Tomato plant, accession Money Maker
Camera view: bottom (45 deg); turntable rotation: 30 degrees
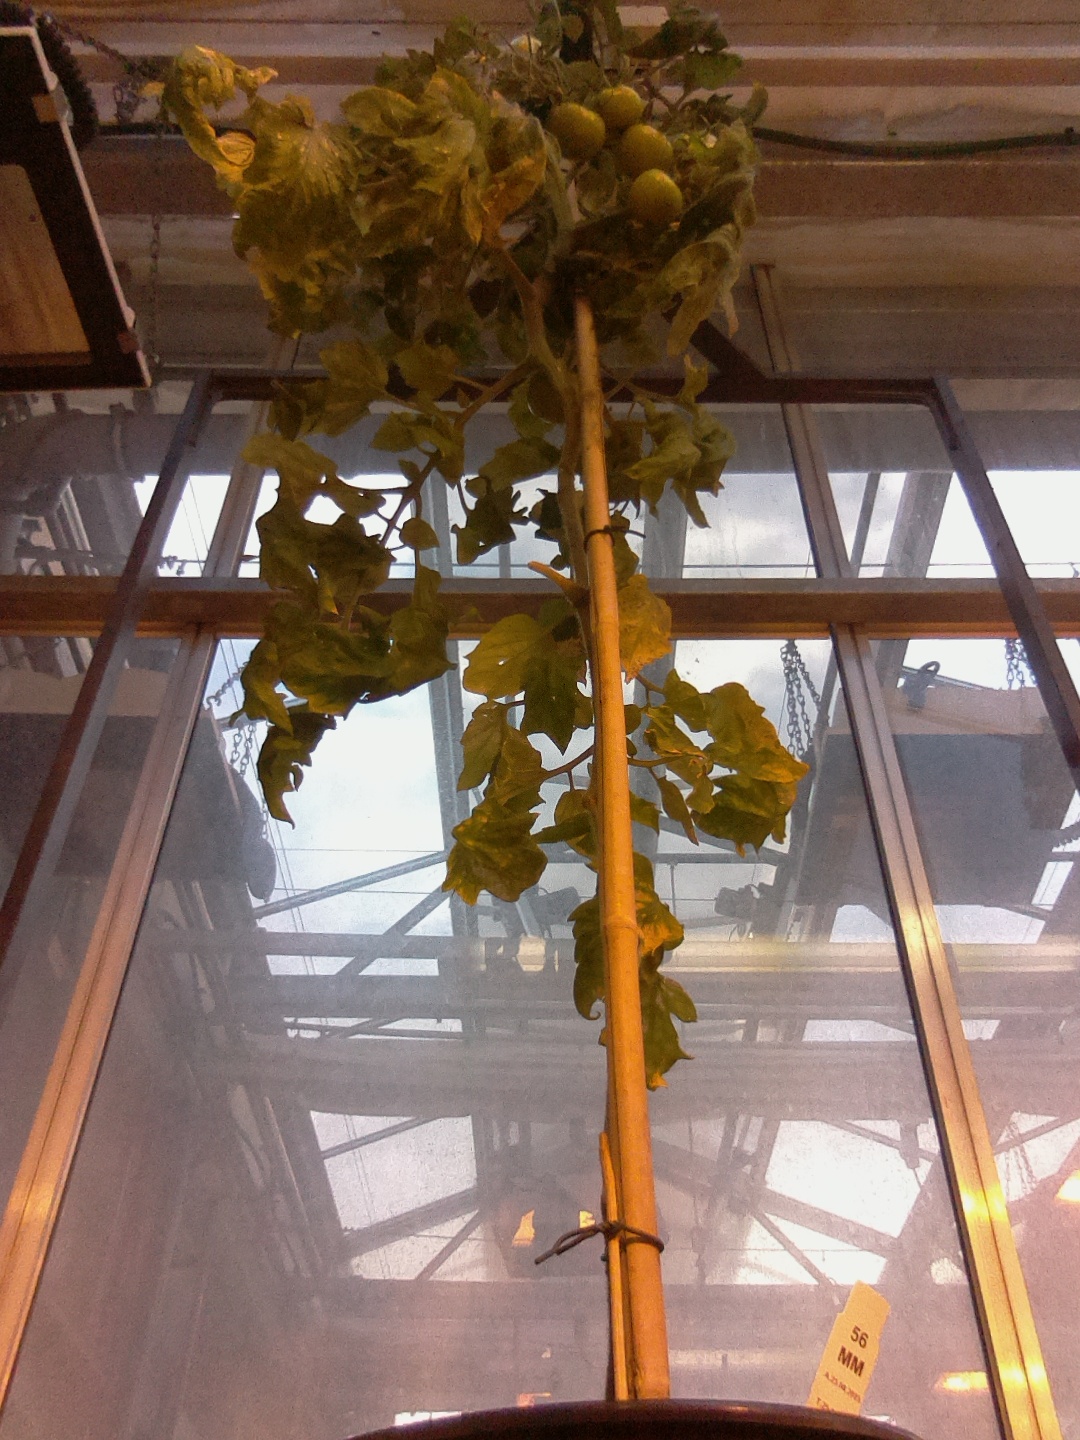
BBCH growth stage 80: fruits start showing typical ripe color (orange -> red)